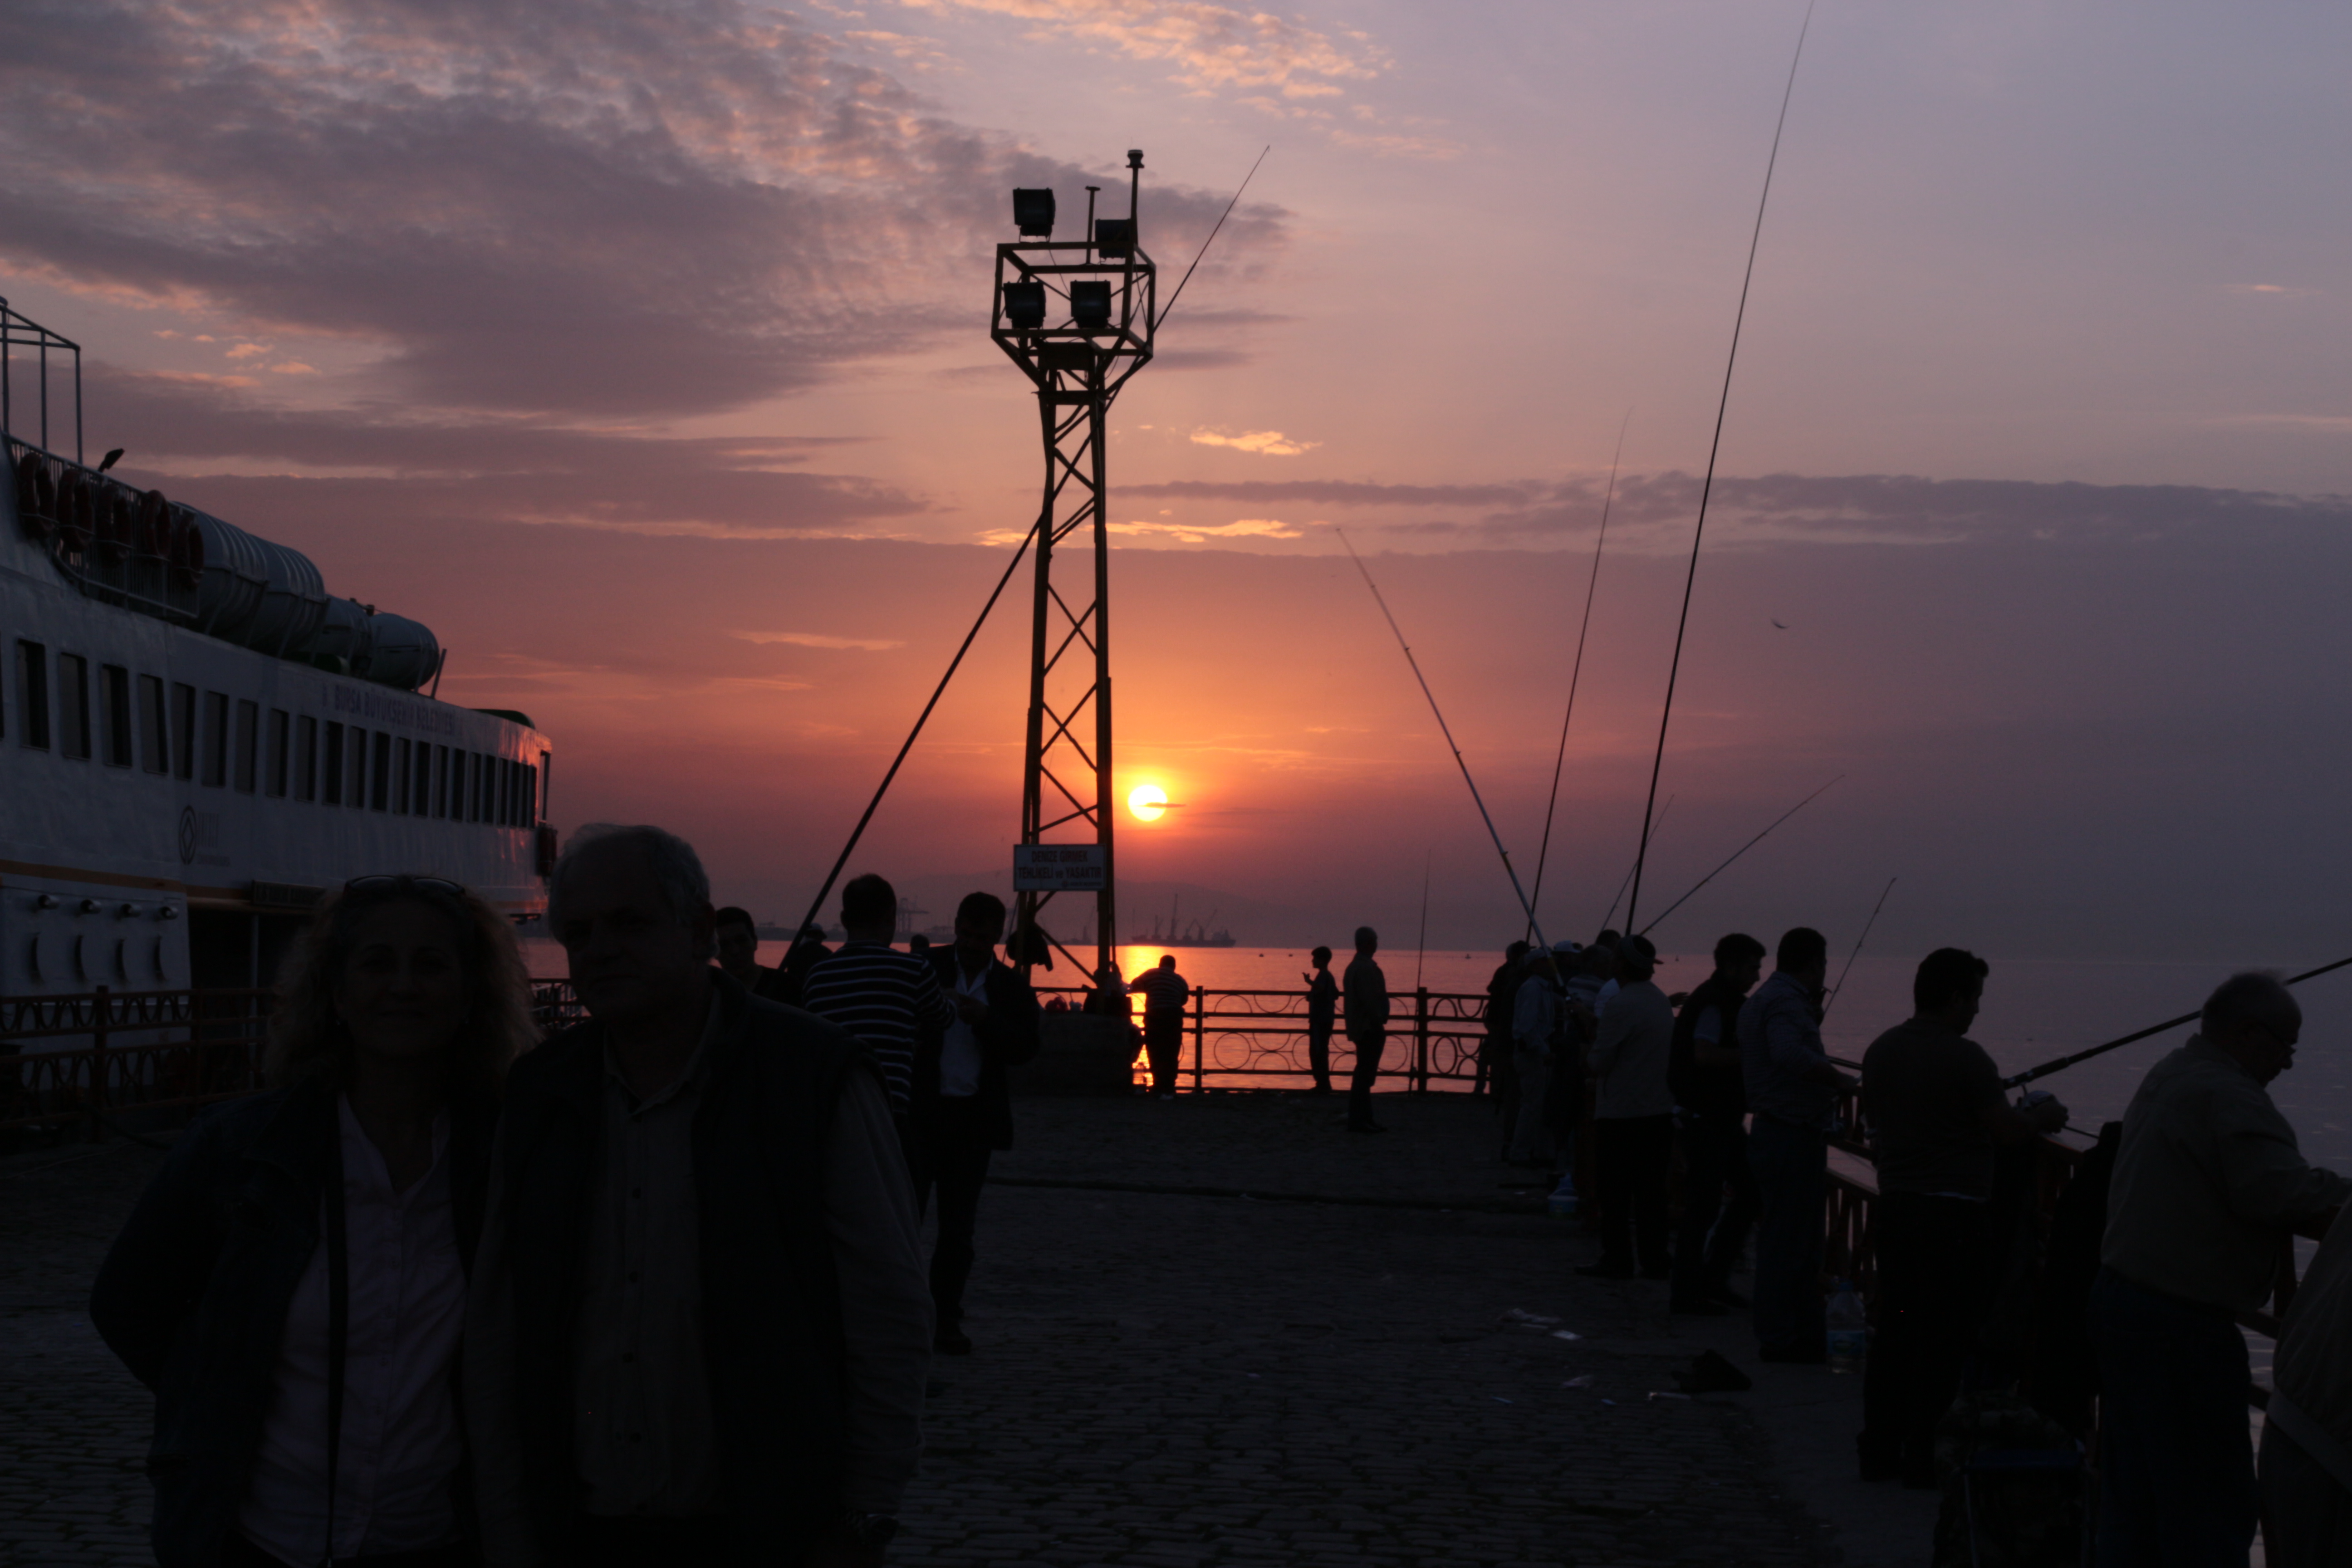
sunset, sky, sea, water, sunrise, evening, dusk, cloud, morning, dawn, sun, horizon, calm, night, ocean, darkness, vacation